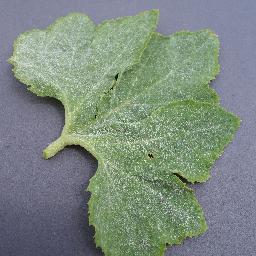
Label: Squash___Powdery_mildew